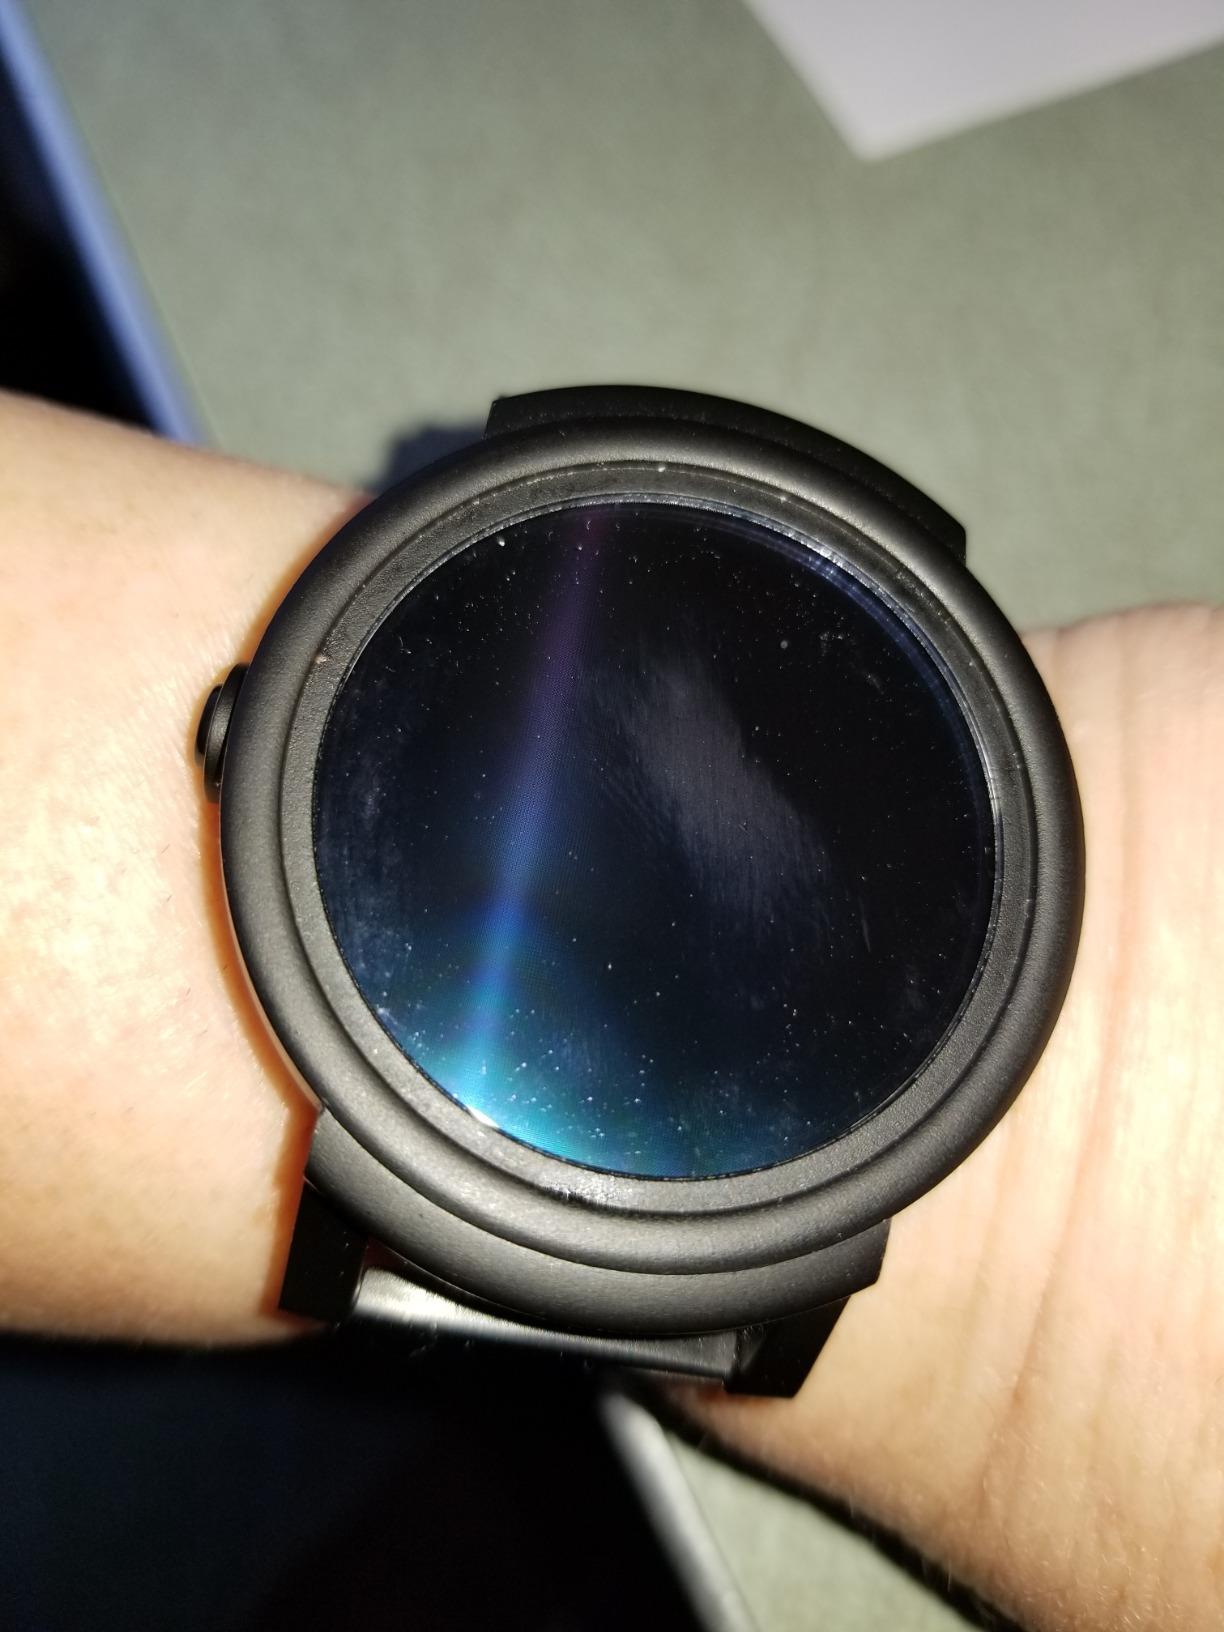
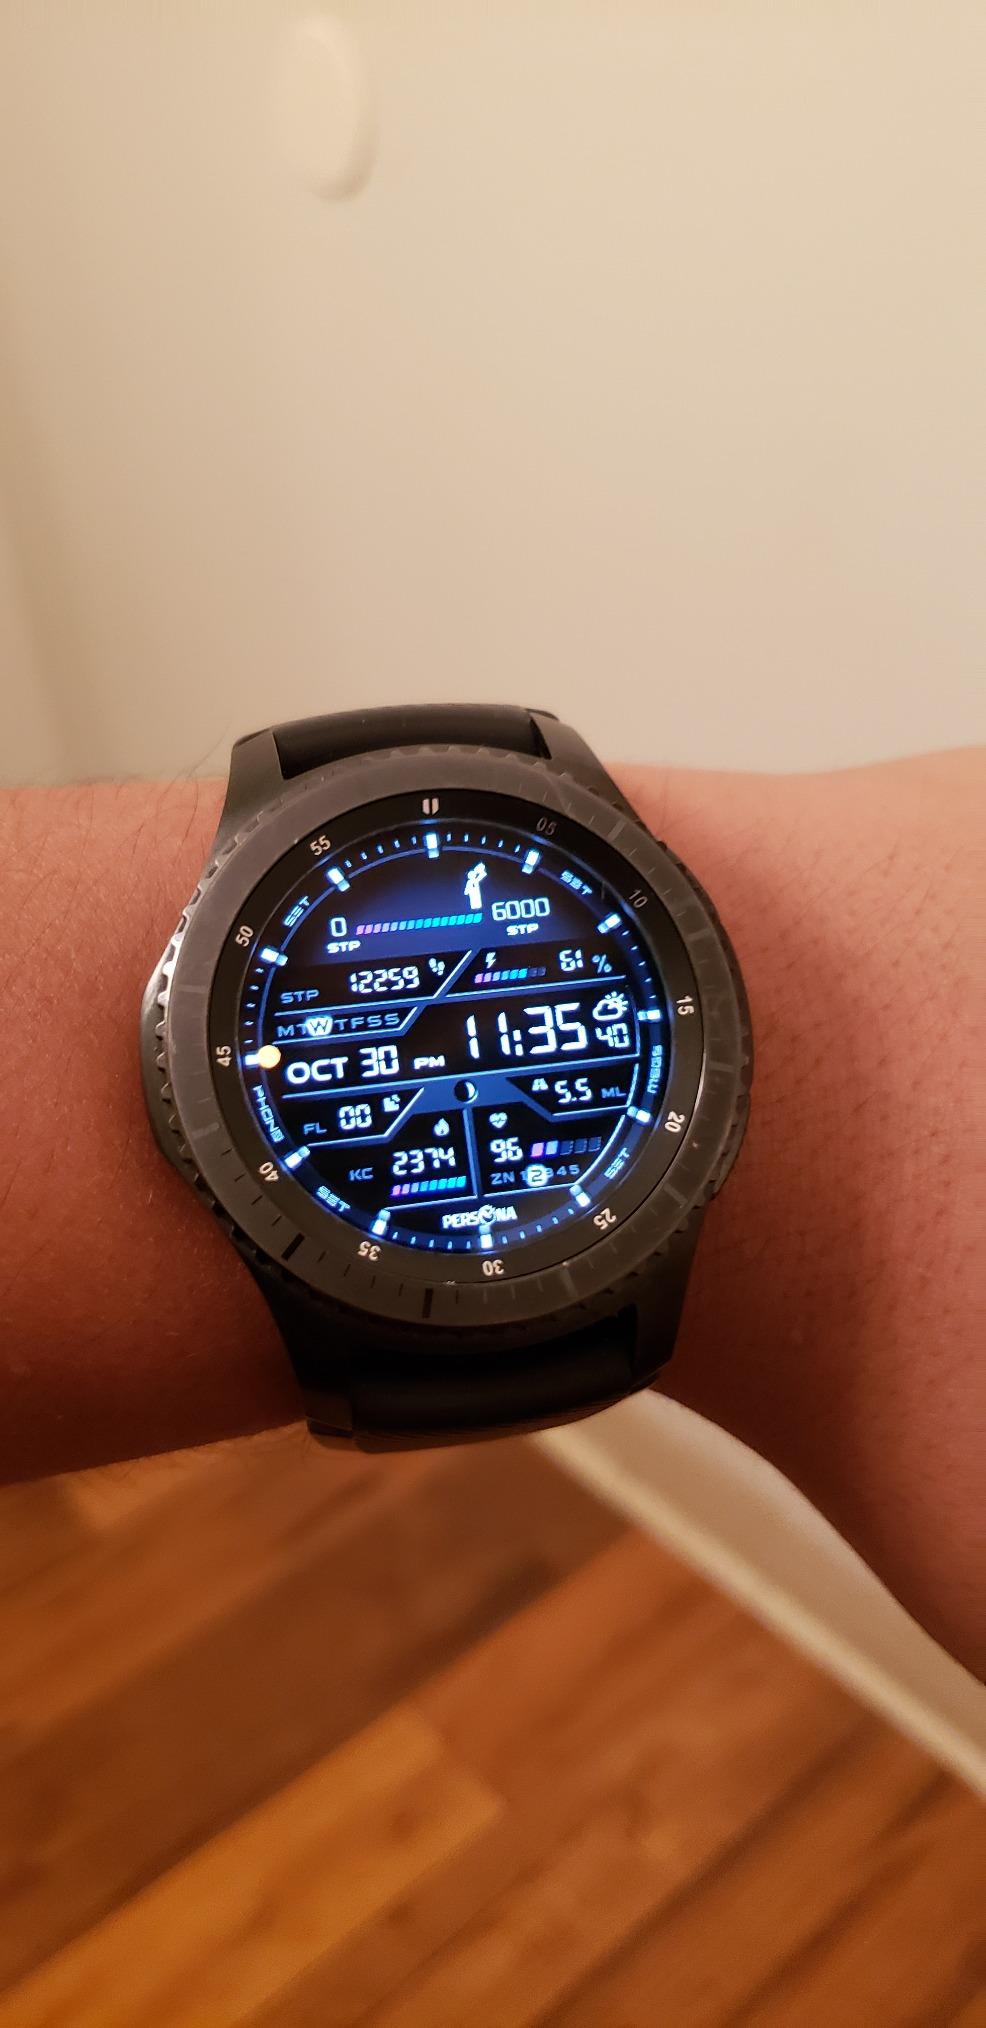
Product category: smartwatch
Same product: no